Two-dimensional magnetic recording

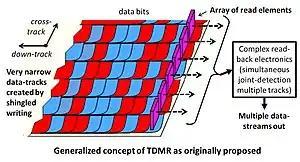
General concept for TDMR using multiple read elements

Two-dimensional magnetic recording (TDMR) is a technology introduced in 2017 in hard disk drives (HDD) used for computer data storage. Most of the world's data is recorded on HDDs, and there is continuous pressure on manufacturers to create greater data storage capacity in a given HDD form-factor and for a given cost. In an HDD, data is stored using magnetic recording on a rotating magnetic disk and is accessed through a write-head and read-head (or read-element). TDMR allows greater storage capacity by advantageously combining signals simultaneously from multiple read-back heads to enhance the recovery of one or more data-tracks. In this manner, data can be stored with higher areal-density on the disks thus providing higher capacity in each HDD. TDMR is a "read-back" technology and thus applies equally well to future recording (writing) technologies such as heat-assisted magnetic recording (HAMR) and microwave-assisted magnetic recording (MAMR).